Freckleton air disaster

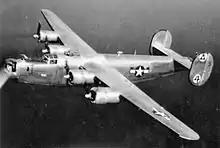
A Consolidated B-24 Liberator. Servicemen billeted at RAF Warton primarily constructed and modified this model of aircraft.

In January 1942, a decision was made for the United States Army Air Forces (USAAF) to operate RAF Warton as one of four air depots across the United Kingdom in order that aircraft could be assembled or modified, then tested prior to their active front line service elsewhere in Britain and locations such as continental Europe and the Mediterranean. RAF Warton was earmarked to primarily specialise in the construction, modification and maintenance of Consolidated B-24 Liberator aircraft in addition to performing modifications and repairs upon aircraft guns and flight instruments. The existing site was expanded, with numerous hangars, test sheds, a hospital and barracks constructed, and the three existing runways extended to accommodate the requirements of American military aircraft. These modifications saw the airbase significantly expand to encompass a large area in and around Warton and the neighbouring village of Freckleton. Despite some initial delays, the air depot was almost complete by the end of 1942. The first American servicemen to be stationed at RAF Warton arrived at the base on 18 August that year.